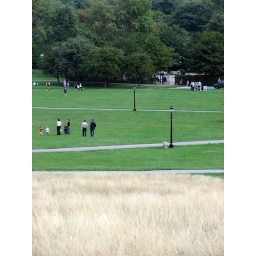
taken in long grass half way up primrose hill